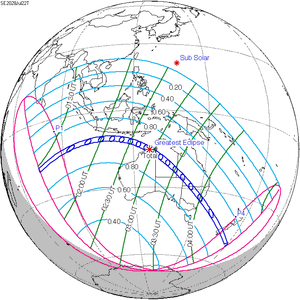
Une éclipse solaire totale aura lieu le 22 juillet 2028.